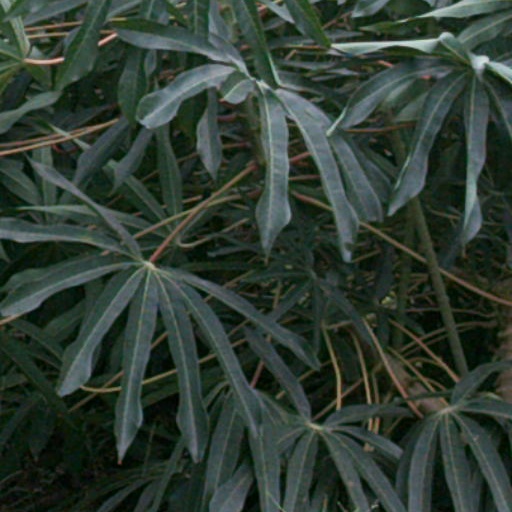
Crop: cassava